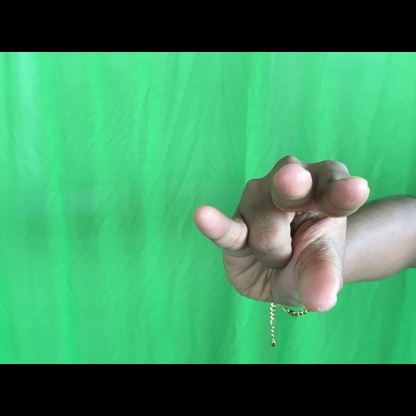
Mudra: Kangulam